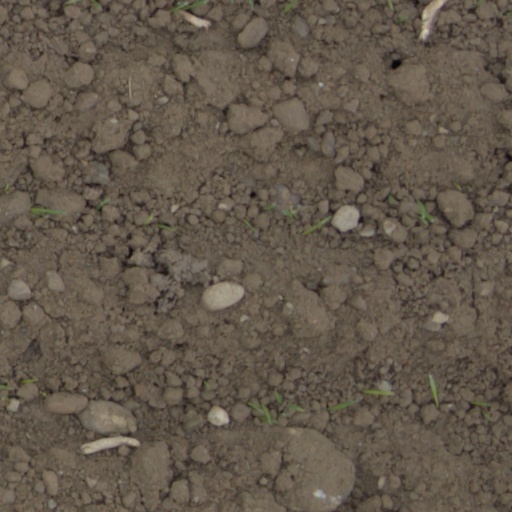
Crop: wheat